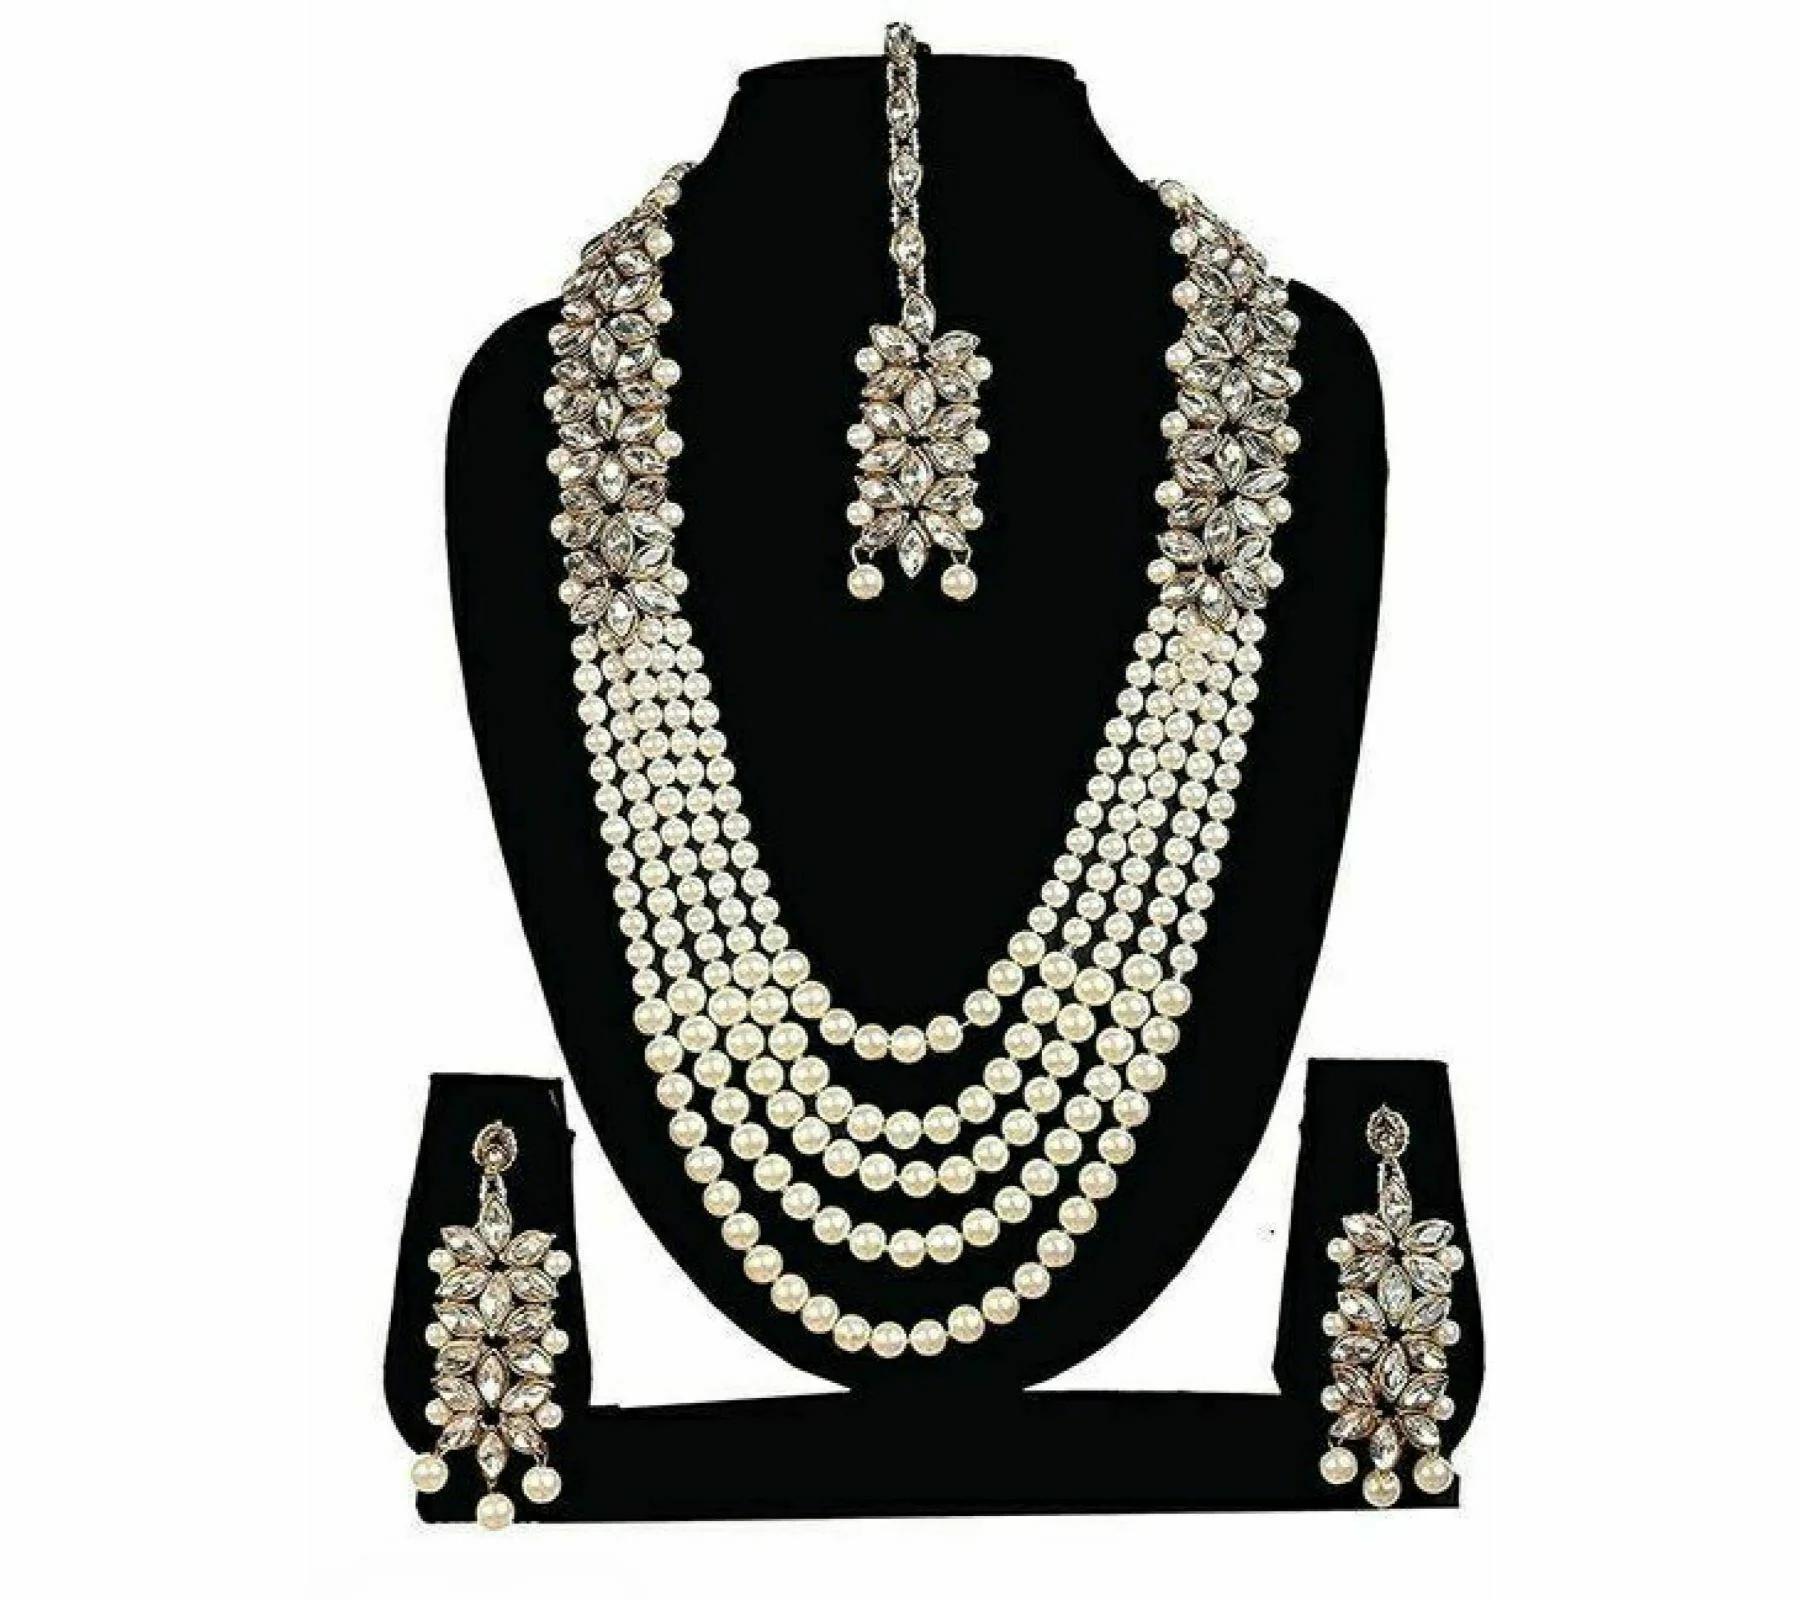
Gyaan Jewels Handmade Gold Plated Alloy Earring and Necklace Set Gold Free Size
Type: Necklaces
Brand: Gyaan Jewels
Price: Rs. 310
Gyaan Jewels Handmade Gold Plated Alloy Earring and Necklace Set Gold
Features: These are very easy to use being lightweight and has a design which makes it very comfortable,Superior quality and skin friendly,Made from premium quality material this product assures to remain in its original glory even after years of usage,Perfect gift ideal valentine, birthday, anniversary gift your loved ones
Included: 1 Necklace, 1 pair Earrings